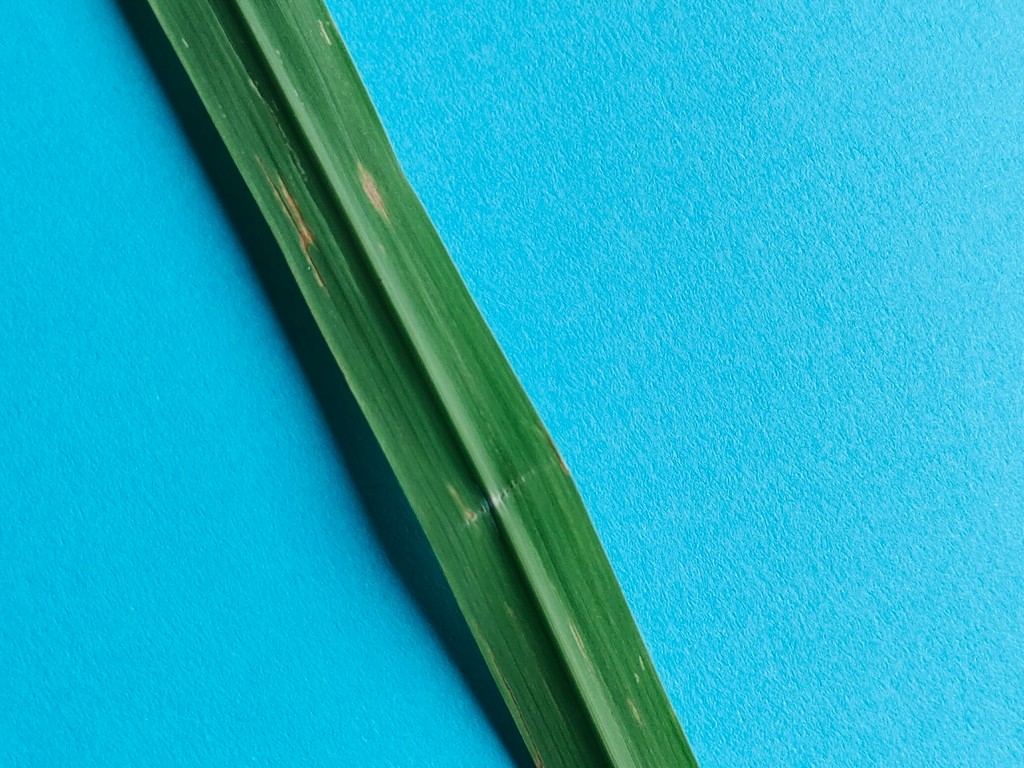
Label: Unhealthy